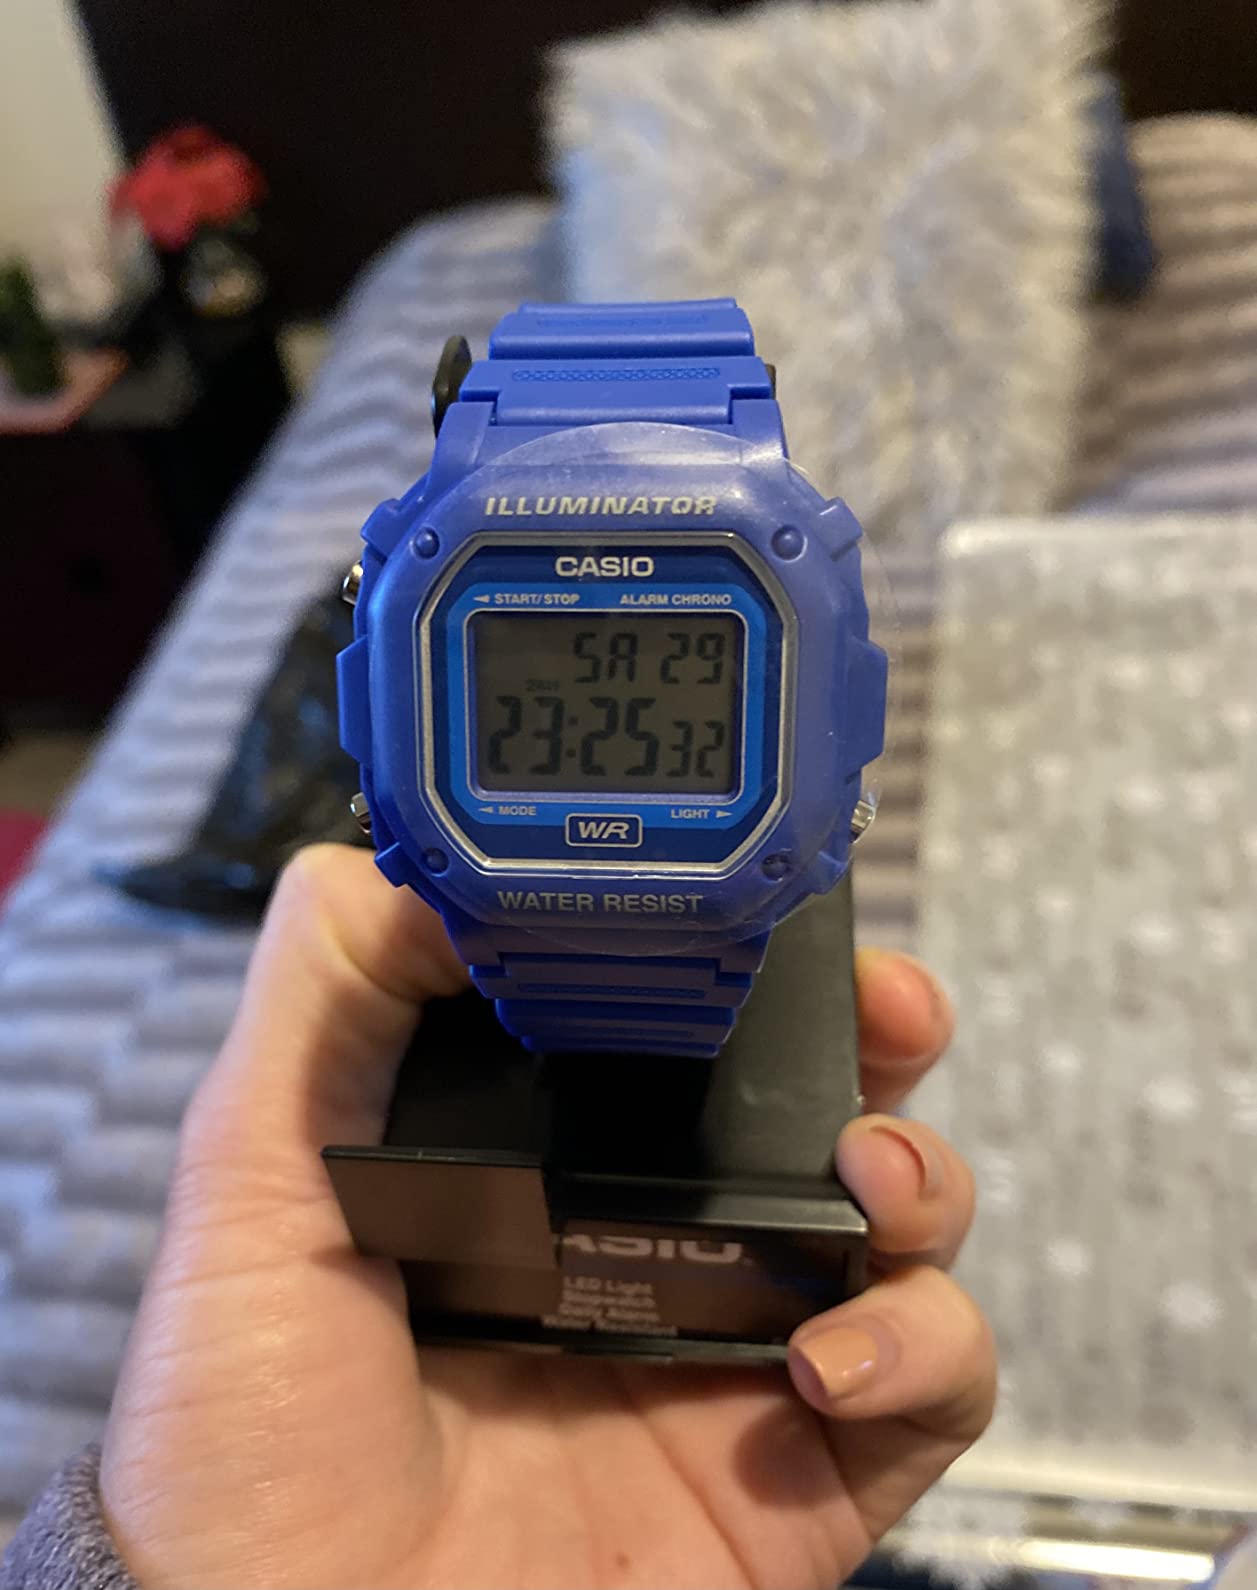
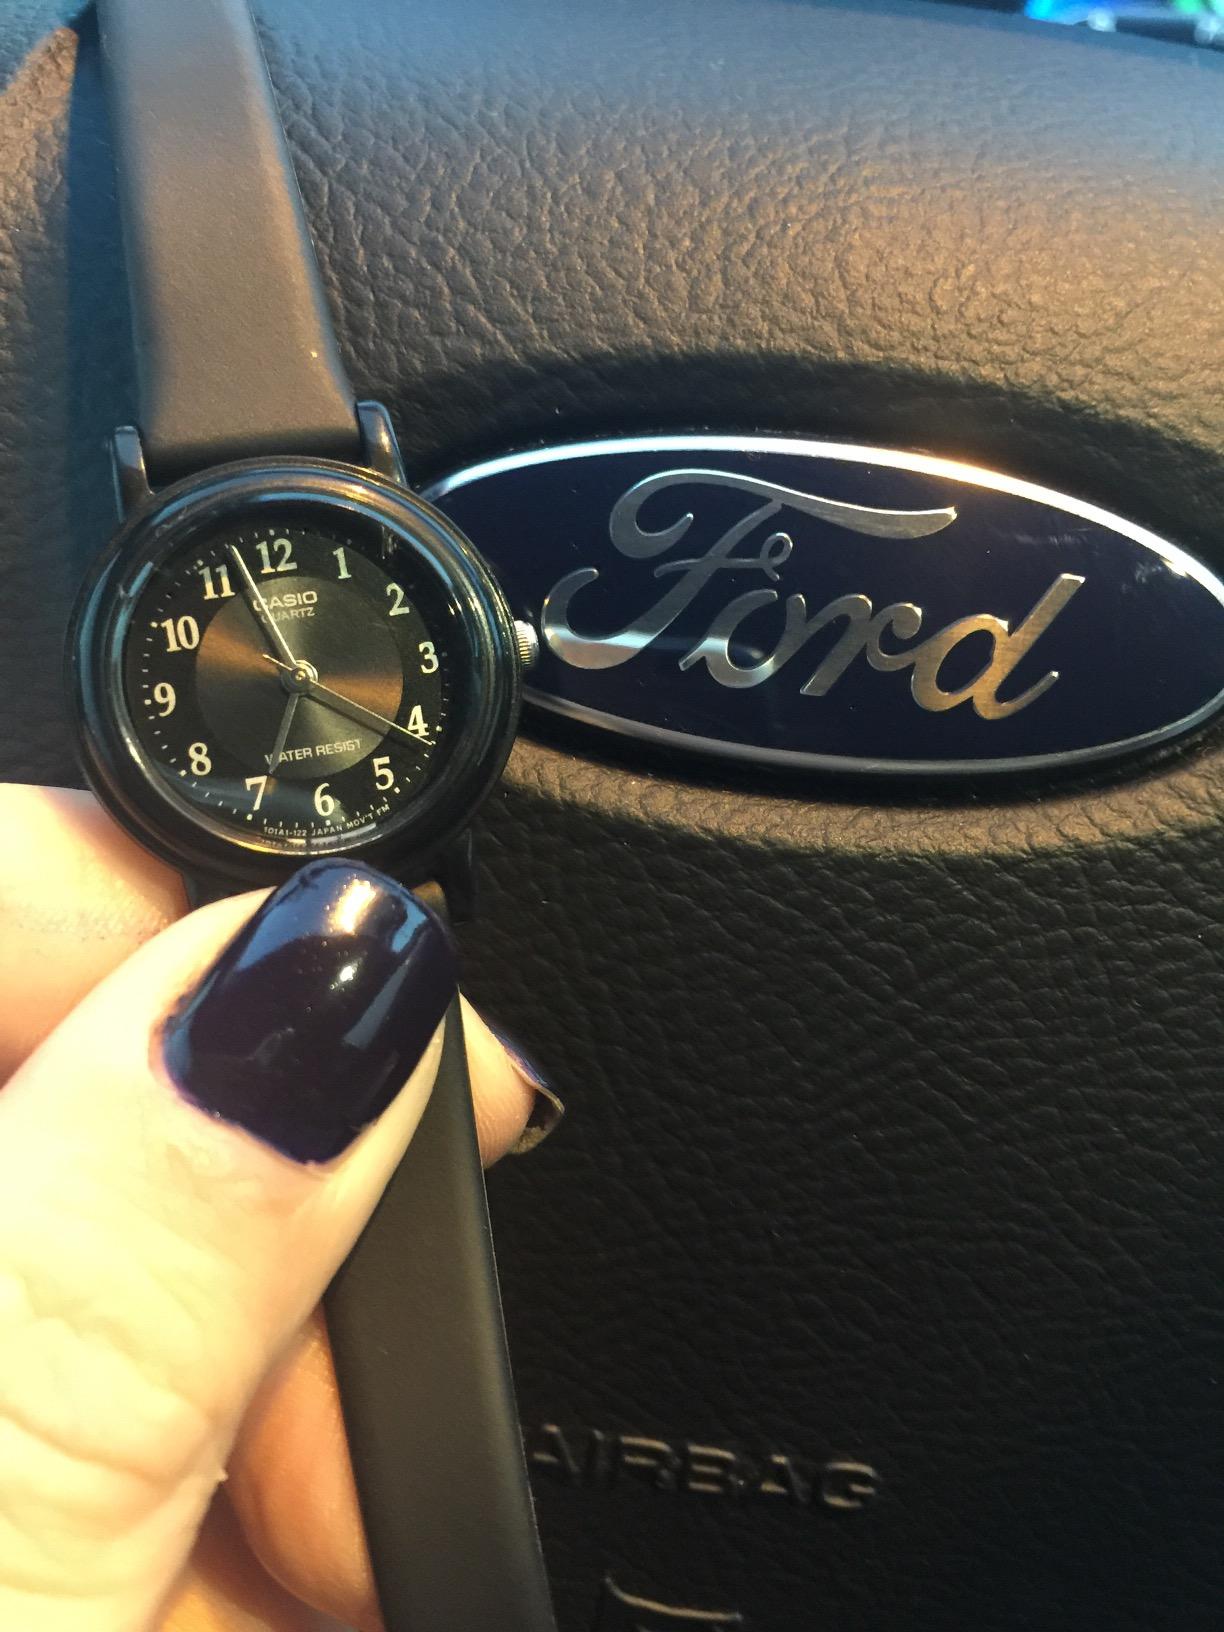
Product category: accessories_watch
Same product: no